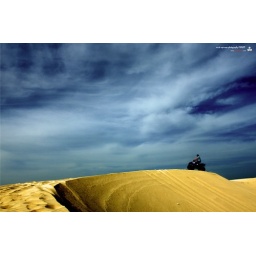
photo shoot at sand dunes along sealine in doha qatar. the clouds are perfect. the sands are pure. picture perfect